Dome of the Rock

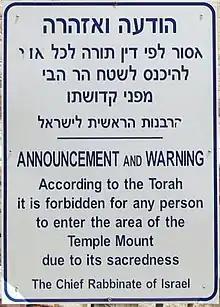
Sign at visitors entrance to Temple Mount

Until the mid-20th century, non-Muslims were not permitted in the area. Since 1967, non-Muslims have been permitted limited access; however non-Muslims are not permitted to pray on the Temple Mount, bring prayer books, or wear religious apparel. The Israeli police help enforce this. Israel restricted access for a short time during 2012 of Palestinian residents of the West Bank to the Temple Mount. West Bank Palestinian men had to be over 35 to be eligible for a permit. Palestinian residents of Jerusalem, who hold Israeli residency cards, and Palestinians with Israeli citizenship are permitted unrestricted access.